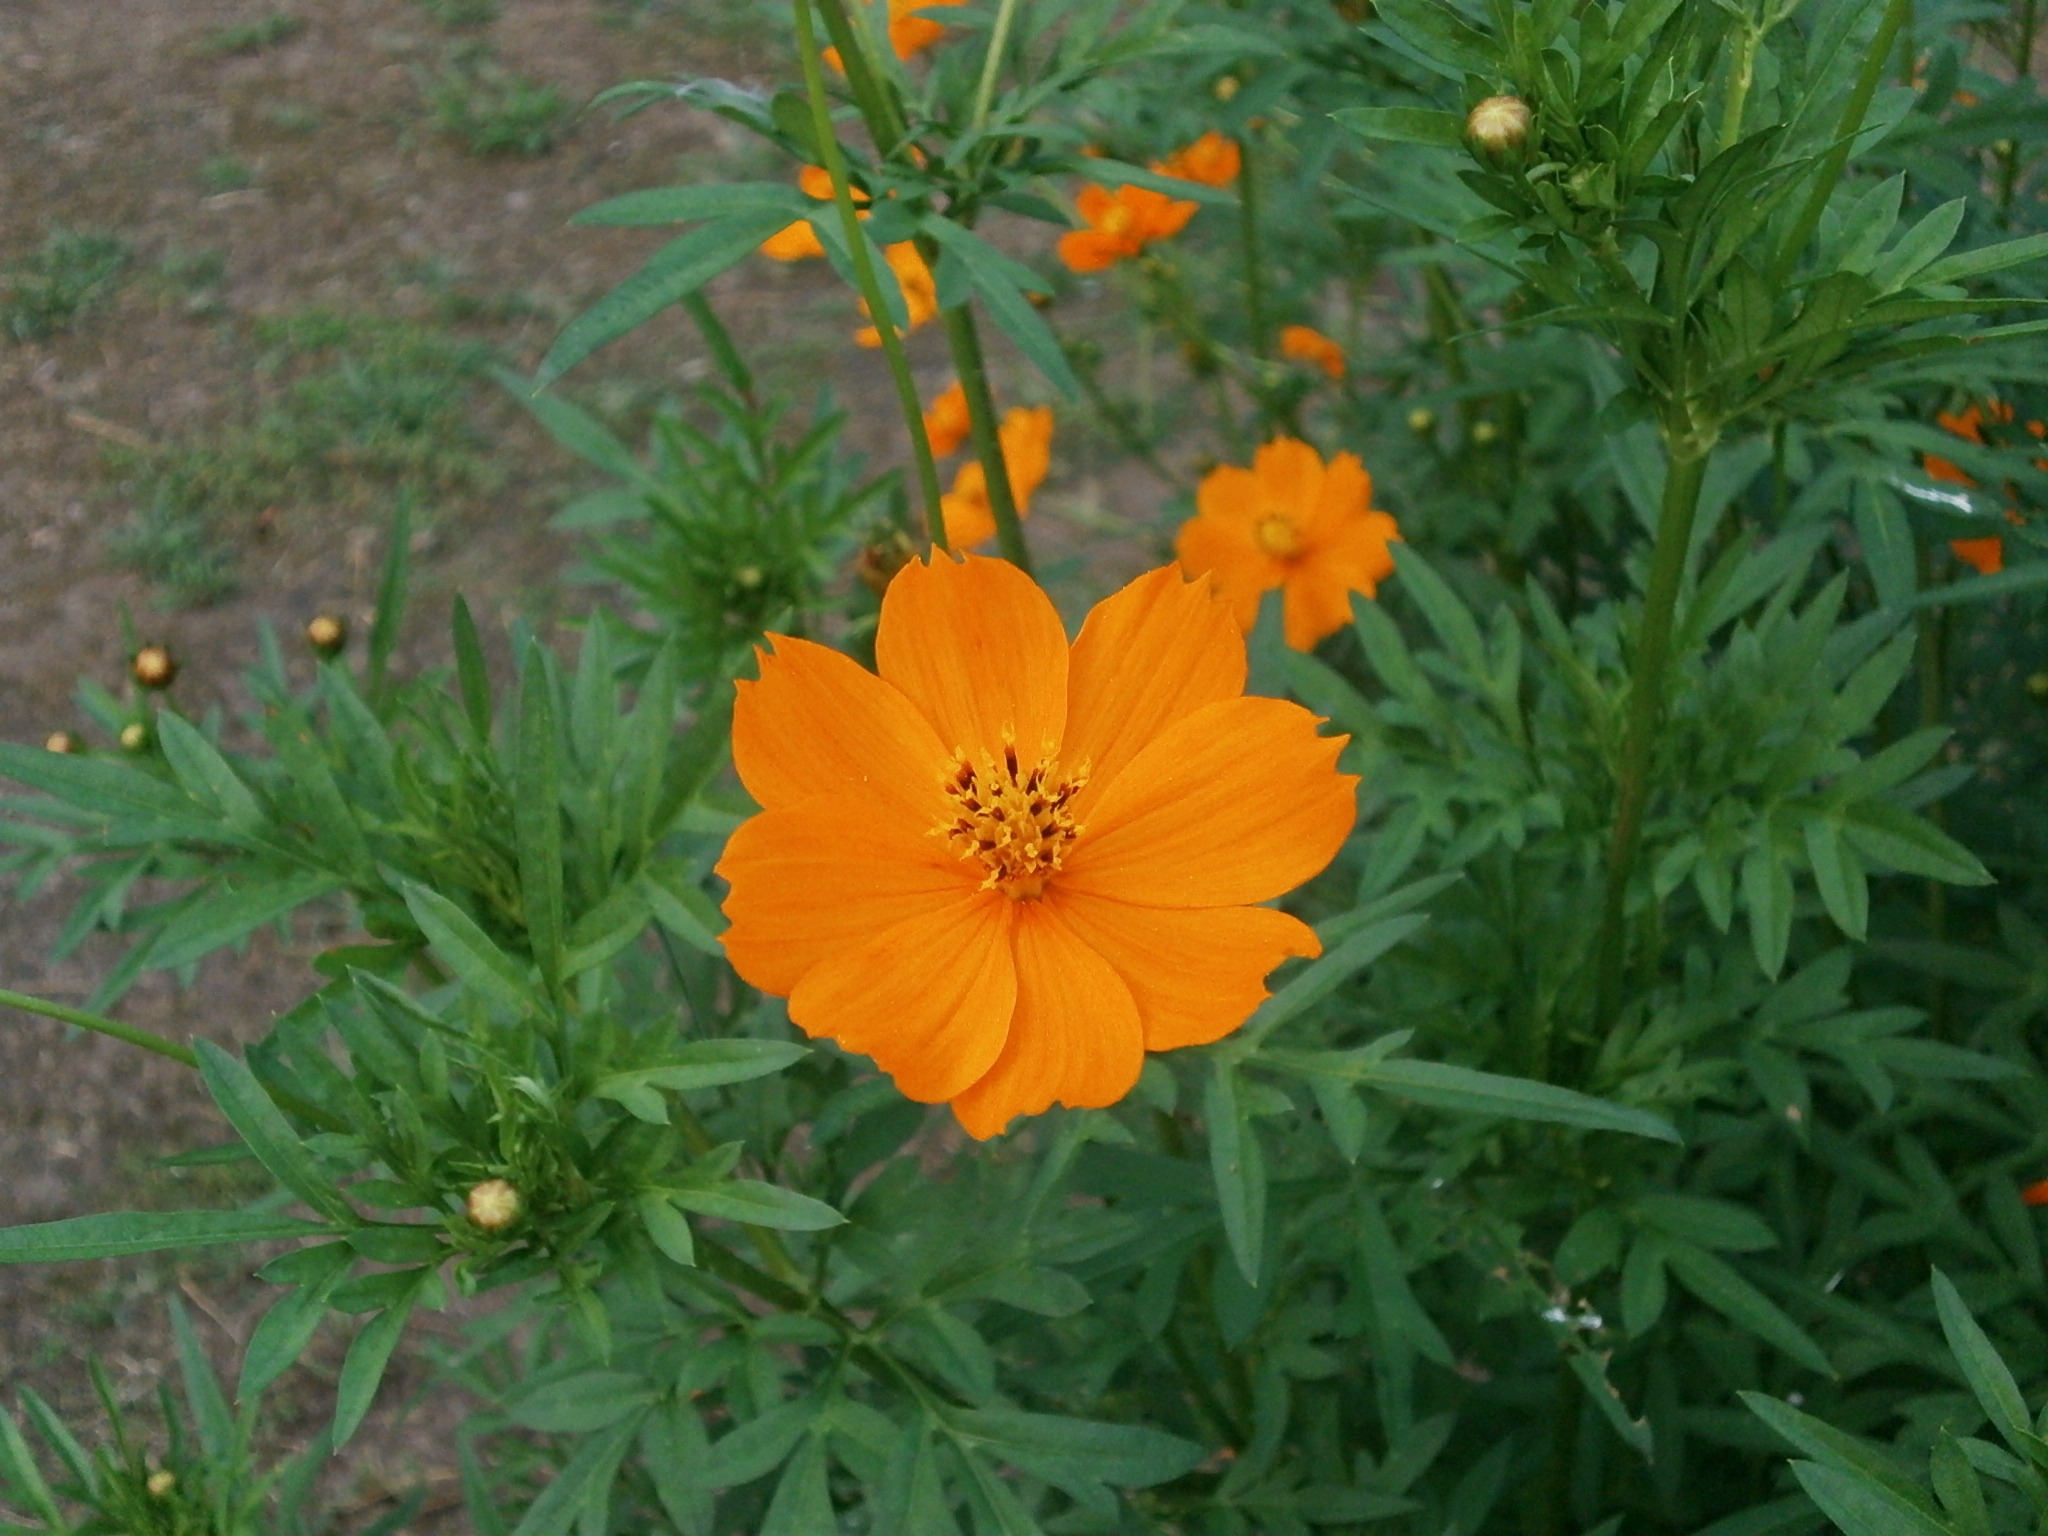
plant, meadow, prairie, cosmos, flower, herb, botany, flora, wildflower, flower bed, summer flowers, flowering plant, daisy family, cosmos sulphureus, orange blossom, annual plant, land plant